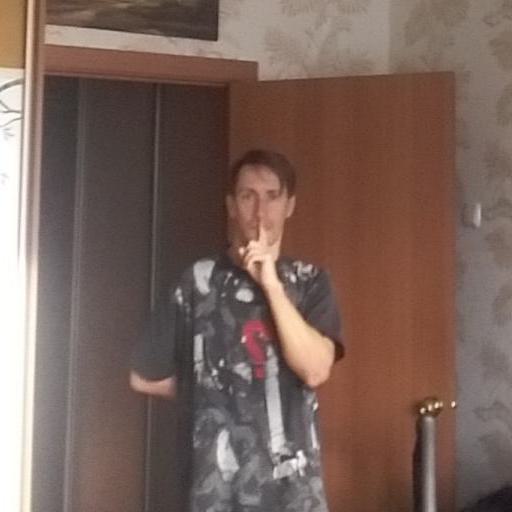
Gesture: mute